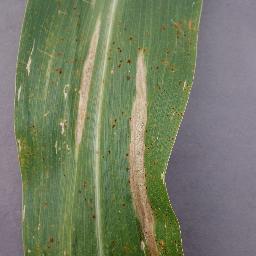
Label: Corn_(Maize)___Northern_Leaf_Blight